Dirty Harry

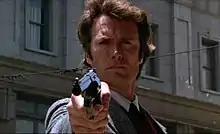
Harry Callahan pointing his S&W Model 29

The film caused controversy when it was released, sparking debate over issues ranging from police brutality to victims' rights and the nature of law enforcement. At the 44th Academy Awards, feminists protested outside the Dorothy Chandler Pavilion, holding up banners that displayed messages such as "Dirty Harry is a Rotten Pig". Also, Andy Robinson's portrayal as the Scorpio Killer was so convincing that he received death threats after the film's release.